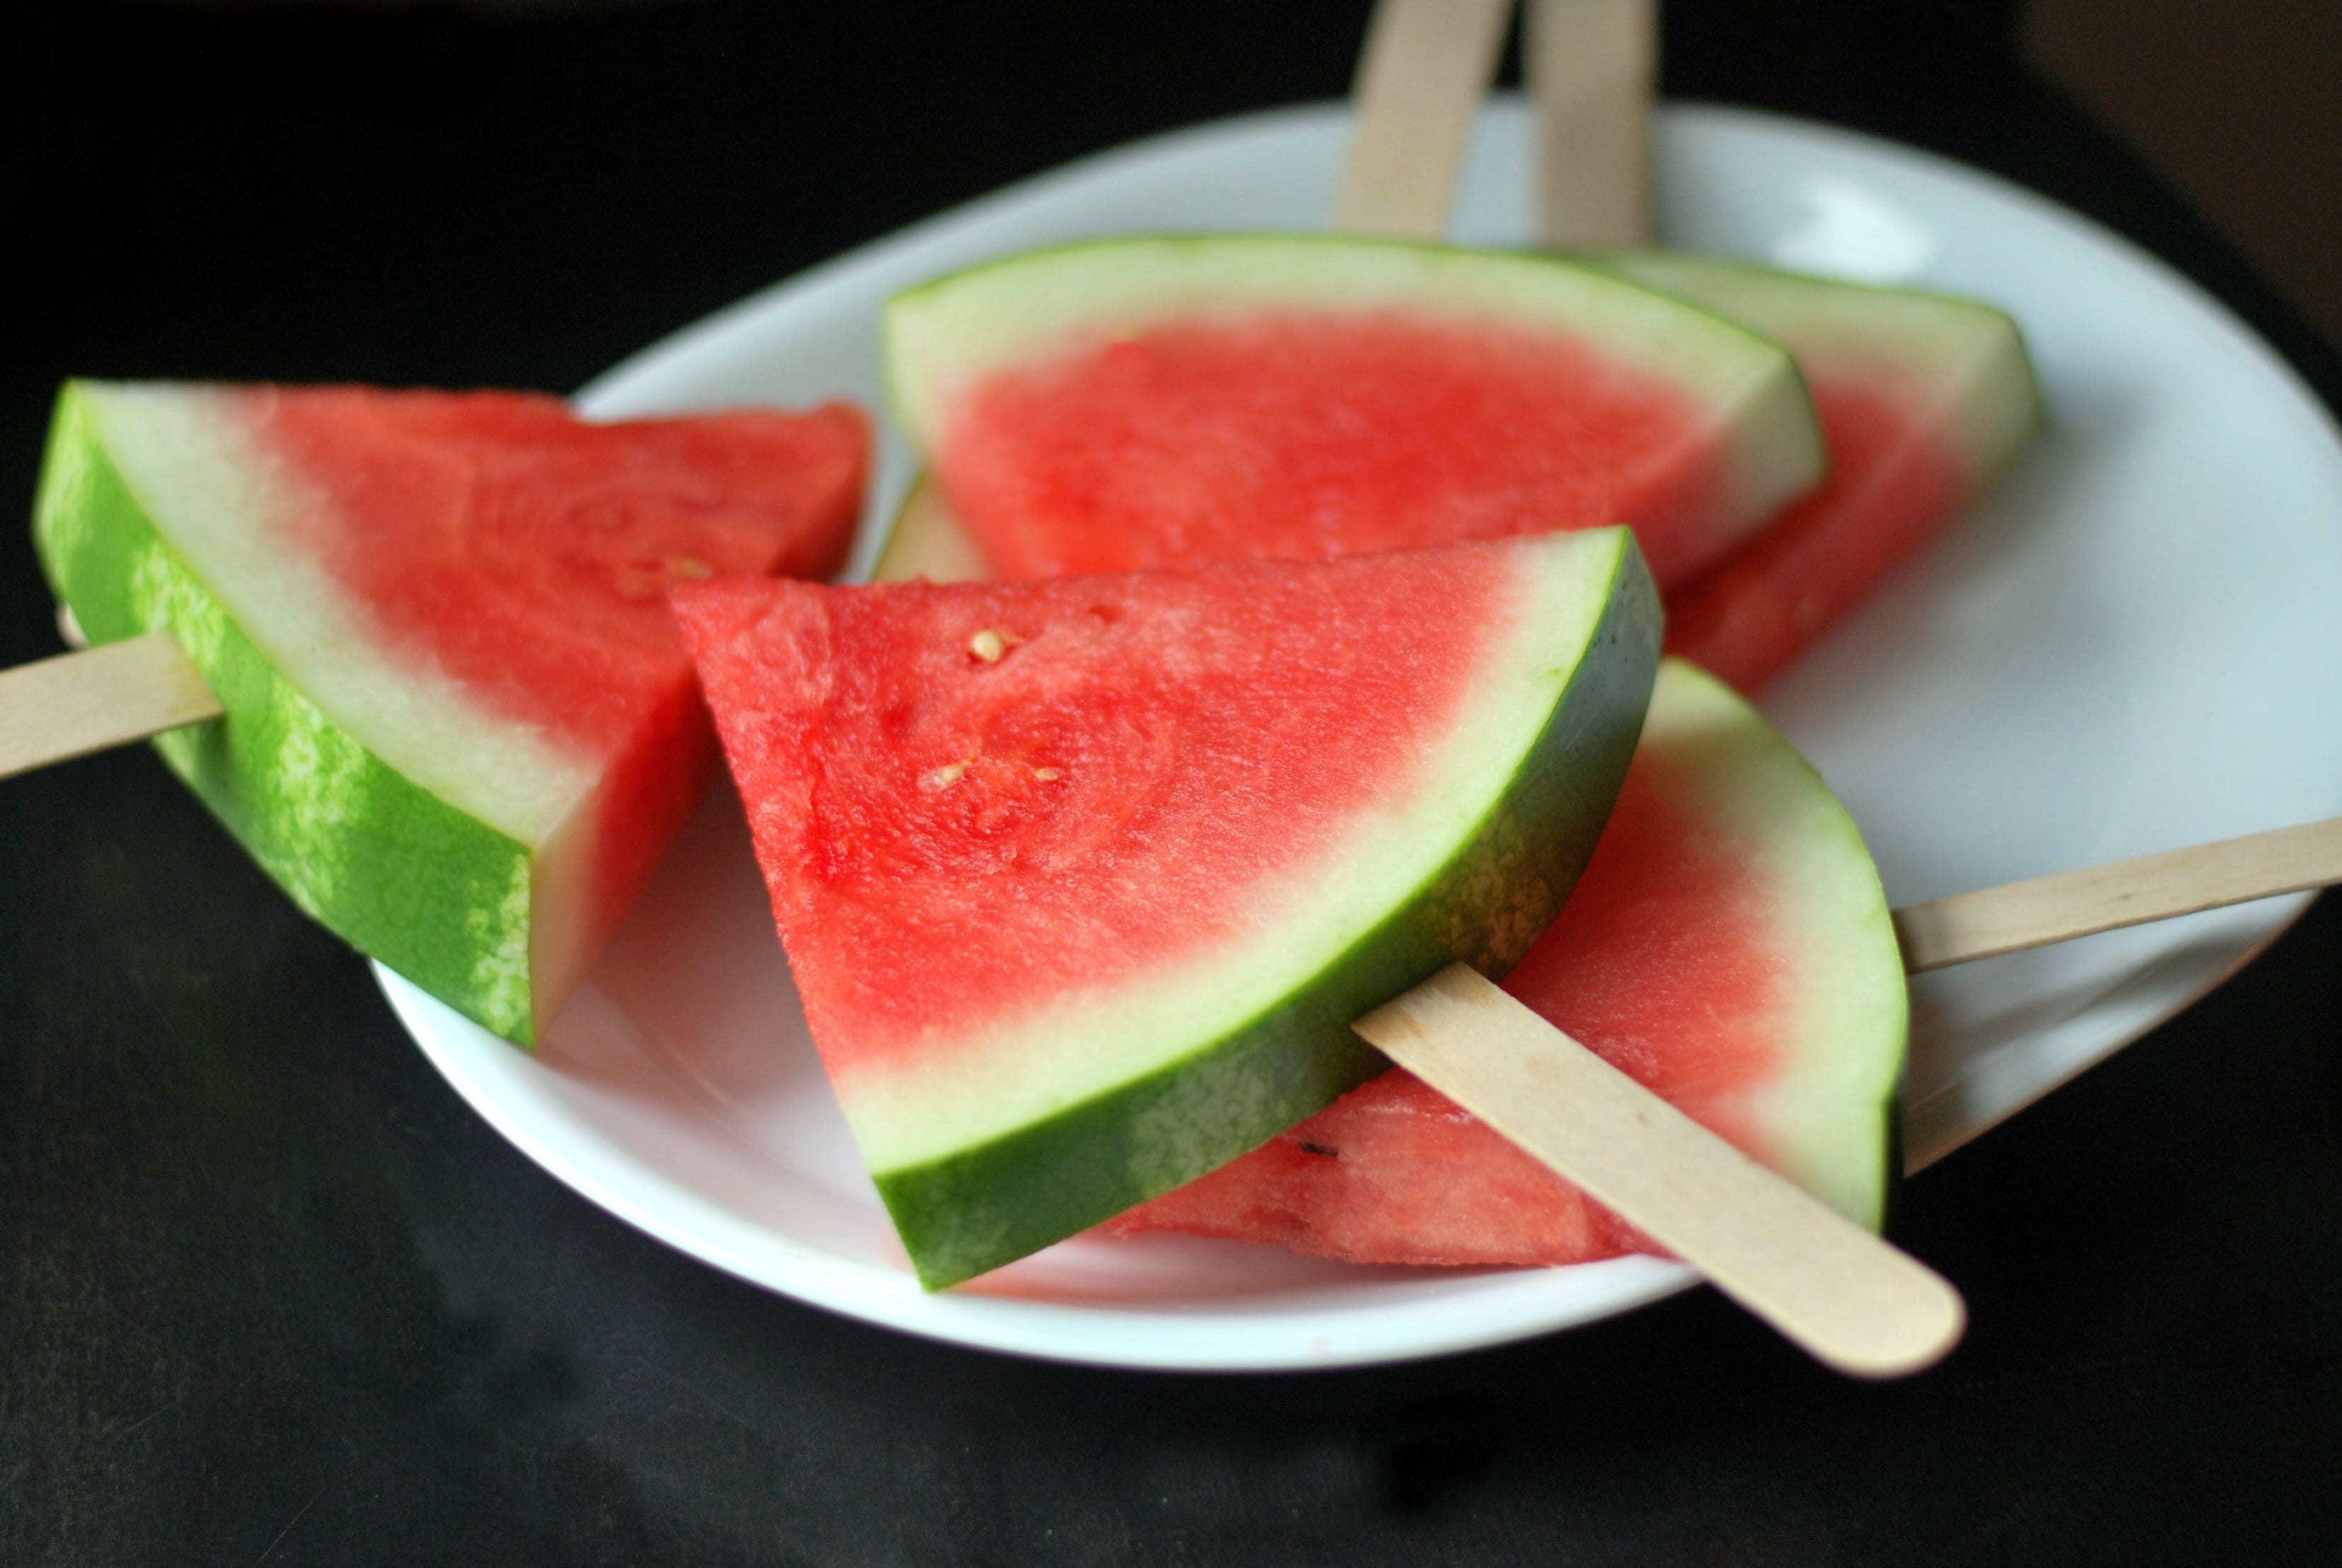
Label: Watermelon